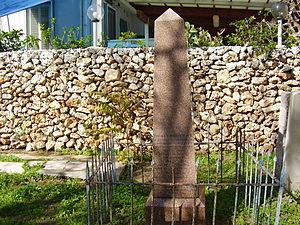
Thomas Hodgkin est un médecin britannique considéré comme l'un des plus éminents anatomo-pathologistes de son temps et un pionnier de la prophylaxie. Il est maintenant plus connu pour la première description de la maladie de Hodgkin, une forme de lymphome et une maladie du sang, en 1832. Les travaux de Hodgkin ont marqué le début de la participation active des pathologistes à la clinique. C’était un contemporain de Thomas Addison et de Richard Bright qu’il a côtoyé au Guy’Hospital.